Kachina

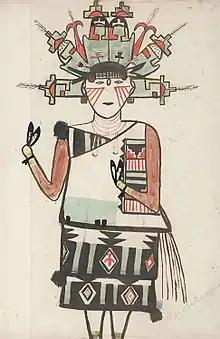
"Palahiko Mana", Water-Drinking Maiden, Hopi 1899. She wears a headdress with stepped Earth signs and corn ears. Water Drinking Woman seems to be a name for the corn itself, one of many forms of the Corn Maidens.

A kachina (Hopi: "katsina" , plural "katsinim" ) is a spirit being in the religious beliefs of the Pueblo peoples, Native American cultures located in the southwestern part of the United States. In Pueblo cultures, kachina rites are practiced by the Hopi, Hopi-Tewa and Zuni peoples and certain Keres peoples, as well as in most Puebloans in New Mexico.